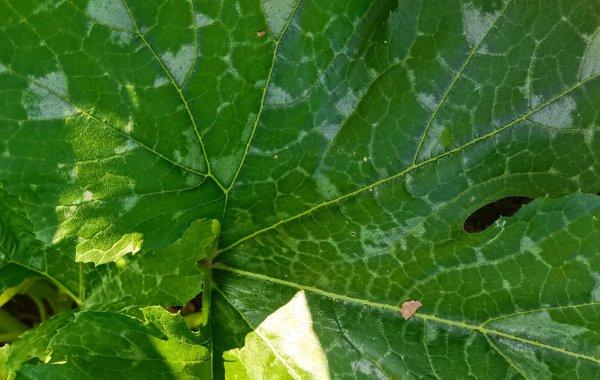
Plant: Squash
Disease: squash powdery mildew